Pontiac (automobile)

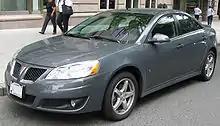
The G6 was the last Pontiac manufactured by General Motors (2009.5 model shown).

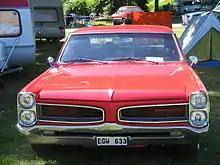
Split grille and arrowhead logo in a 1966 Pontiac GTO

The 1996 model year was the last year for the fifth-generation Grand Prix. The Grand Prix debuted in 1997 with the "Wider is Better" advertising campaign. The GTP trim level was added to the Grand Prix. It featured a supercharged 3.8 L V6 rated at and of torque. One design highlight of this generation Grand Prix is the sharing of the roof's sheet metal between both coupe and sedan models.